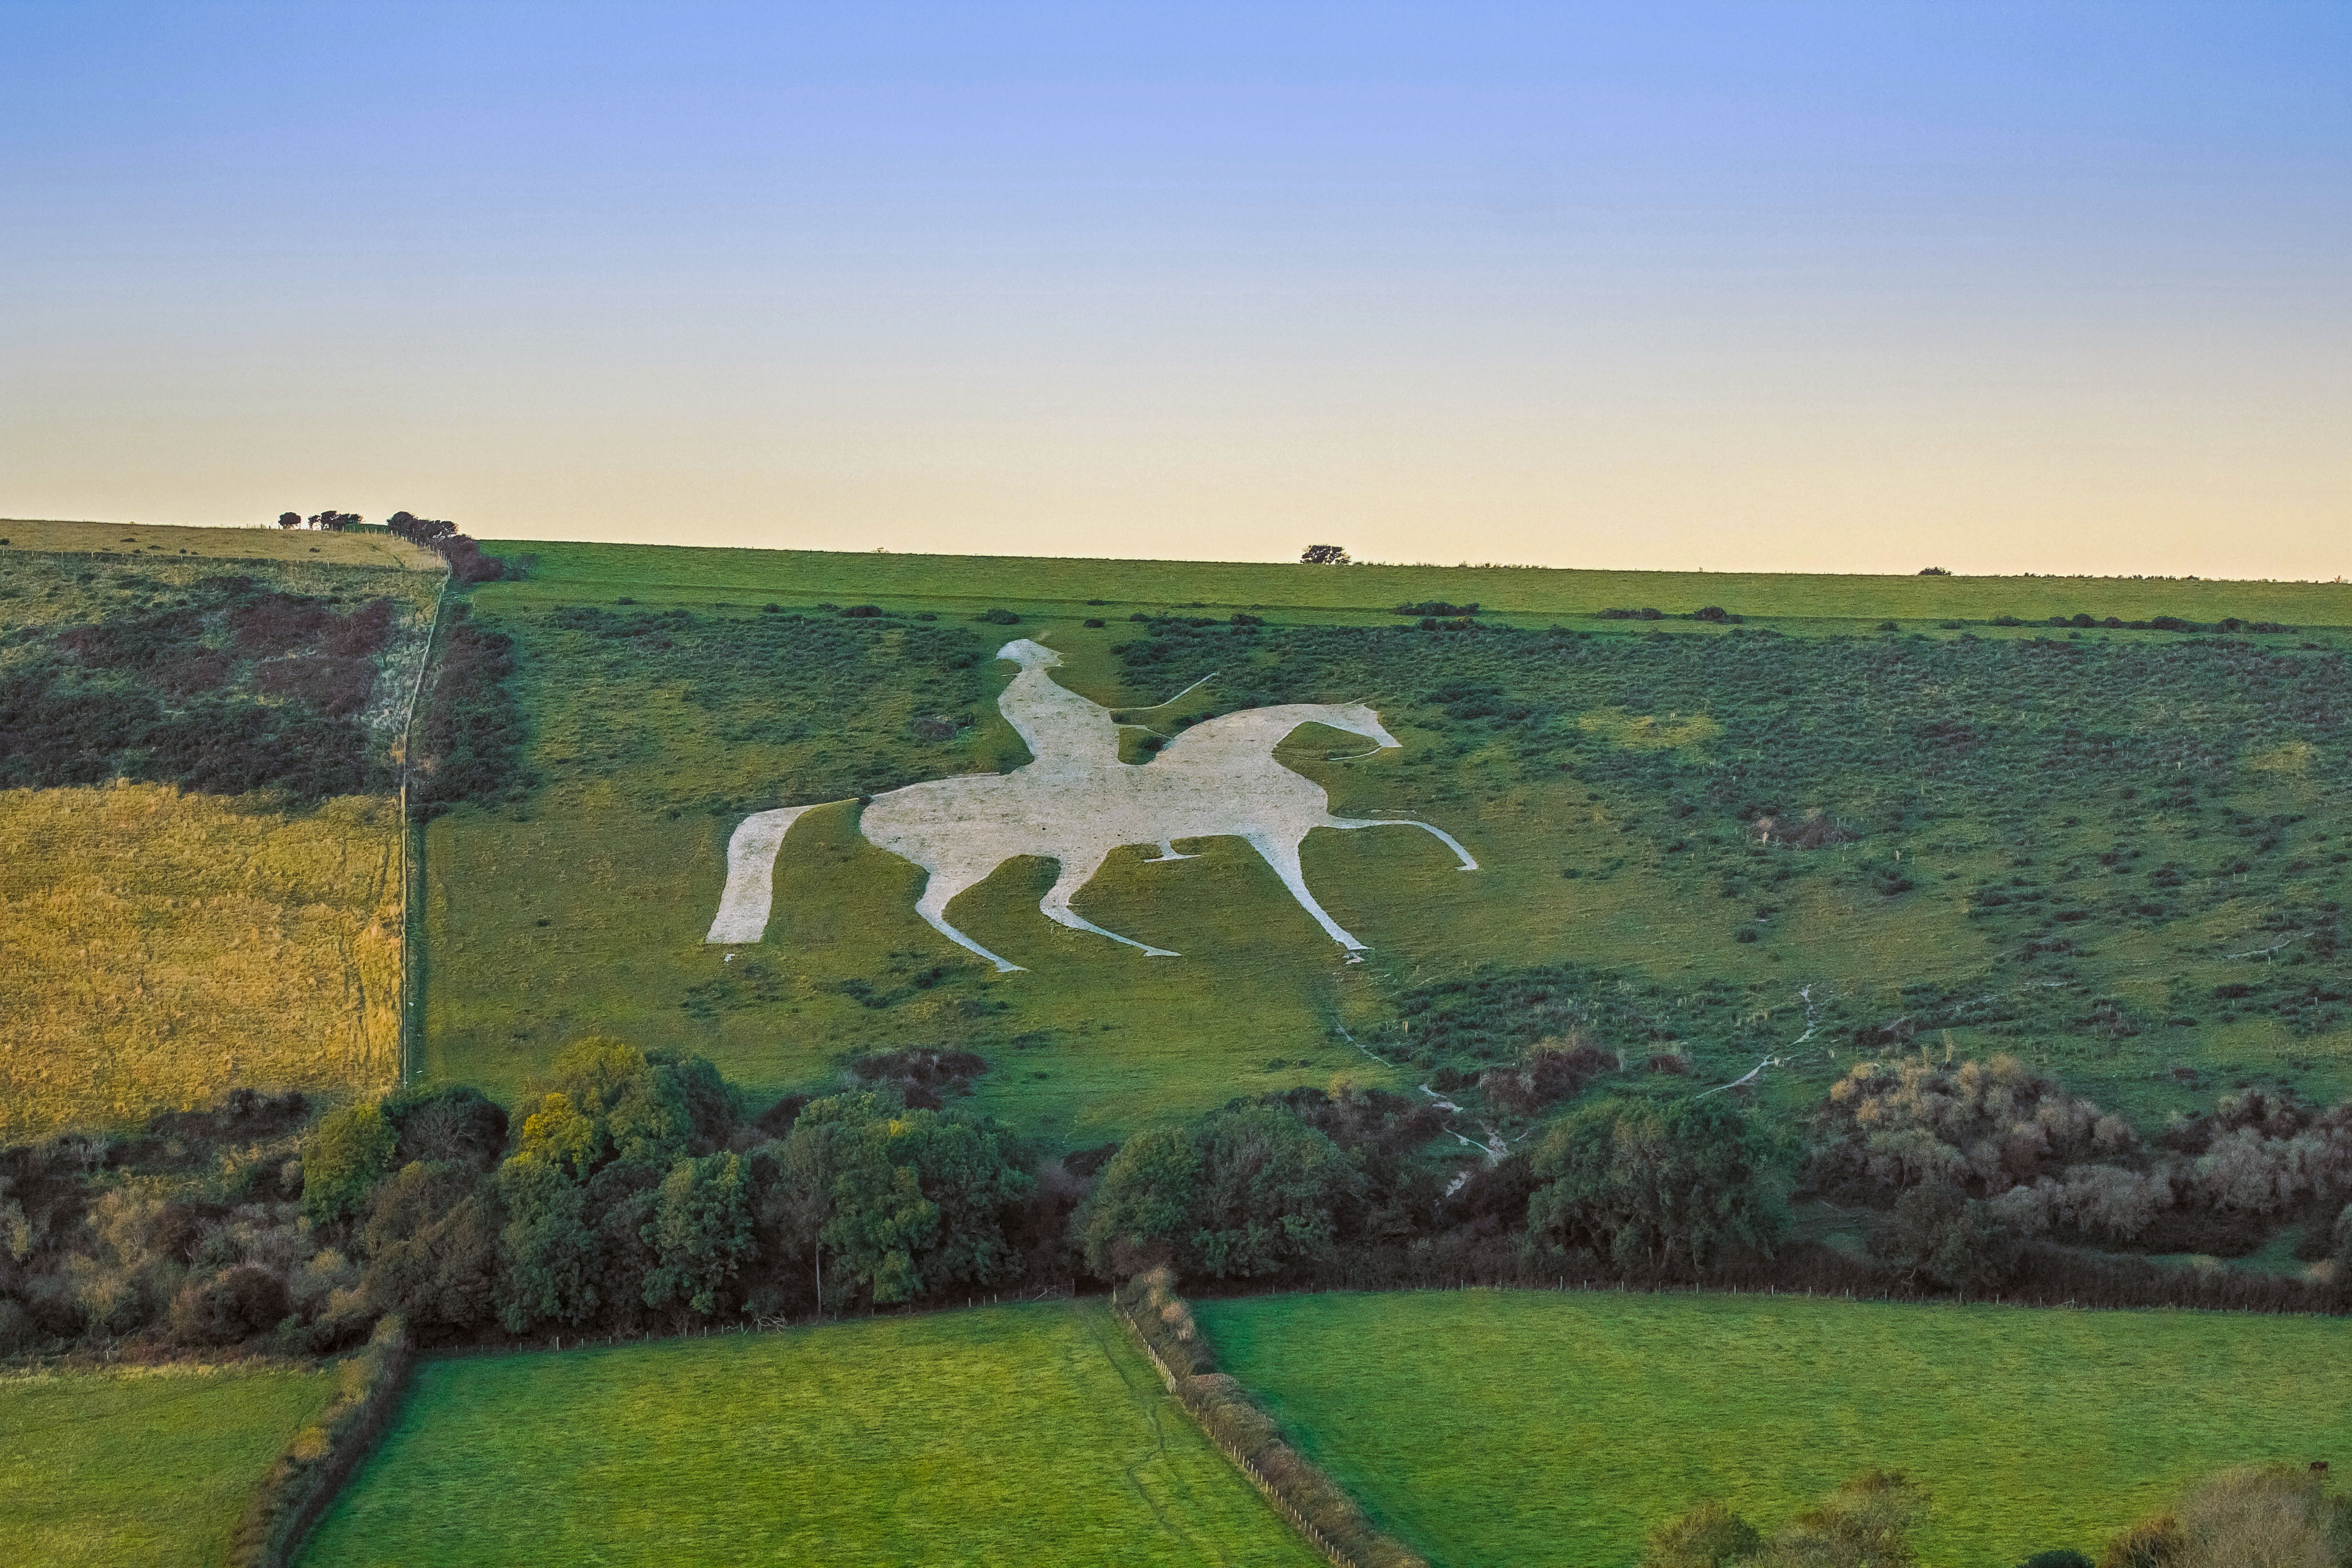
landscape, grass, horizon, marsh, mountain, field, farm, meadow, prairie, hill, valley, monument, pasture, horse, agriculture, savanna, plain, england, grassland, plateau, ecosystem, rural area, osmington